Bouvignes-sur-Meuse

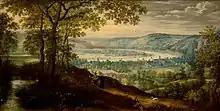
Bouvignes (left bank) opposite Dinant, Lucas van Valckenborch (1535-1597)

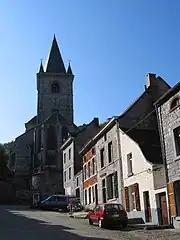
The neighbourhood of St. Lambert's church (13th-20th centuries)

Bouvignes-sur-Meuse is a village of Wallonia and a district of the municipality of Dinant, located in the province of Namur, Belgium, on the River Meuse.